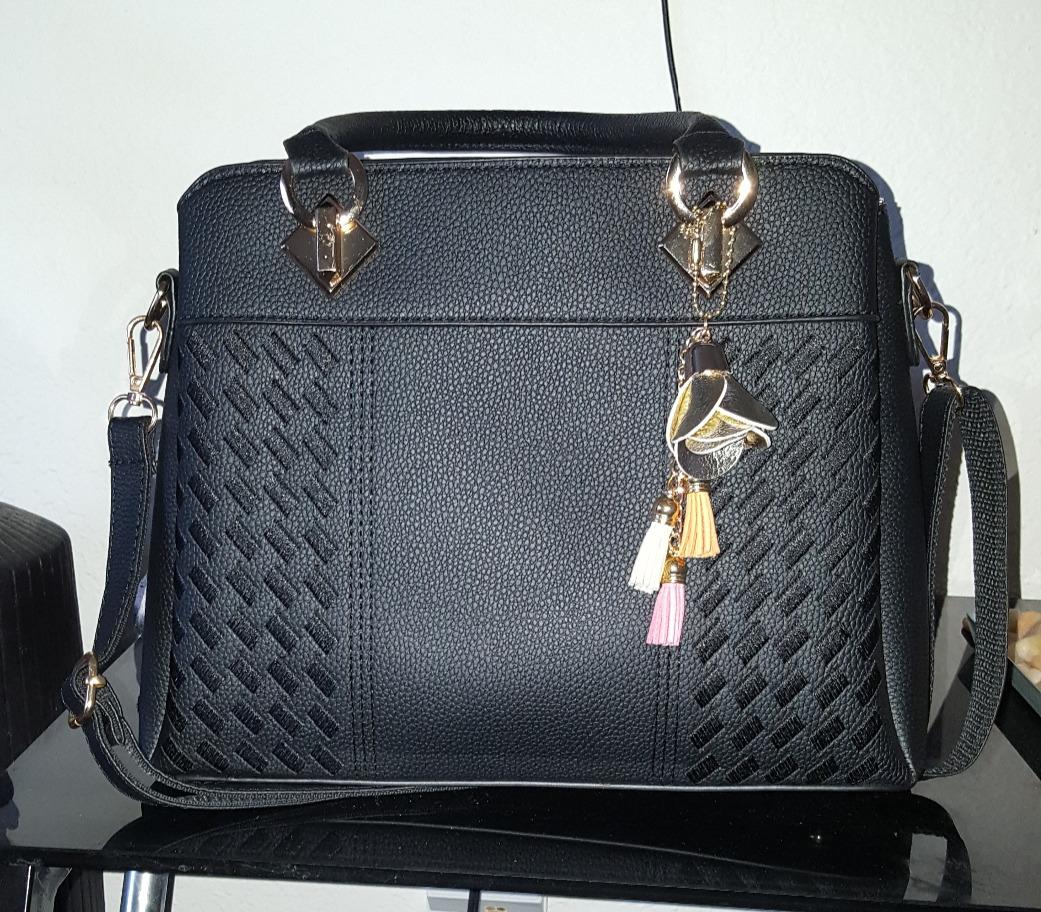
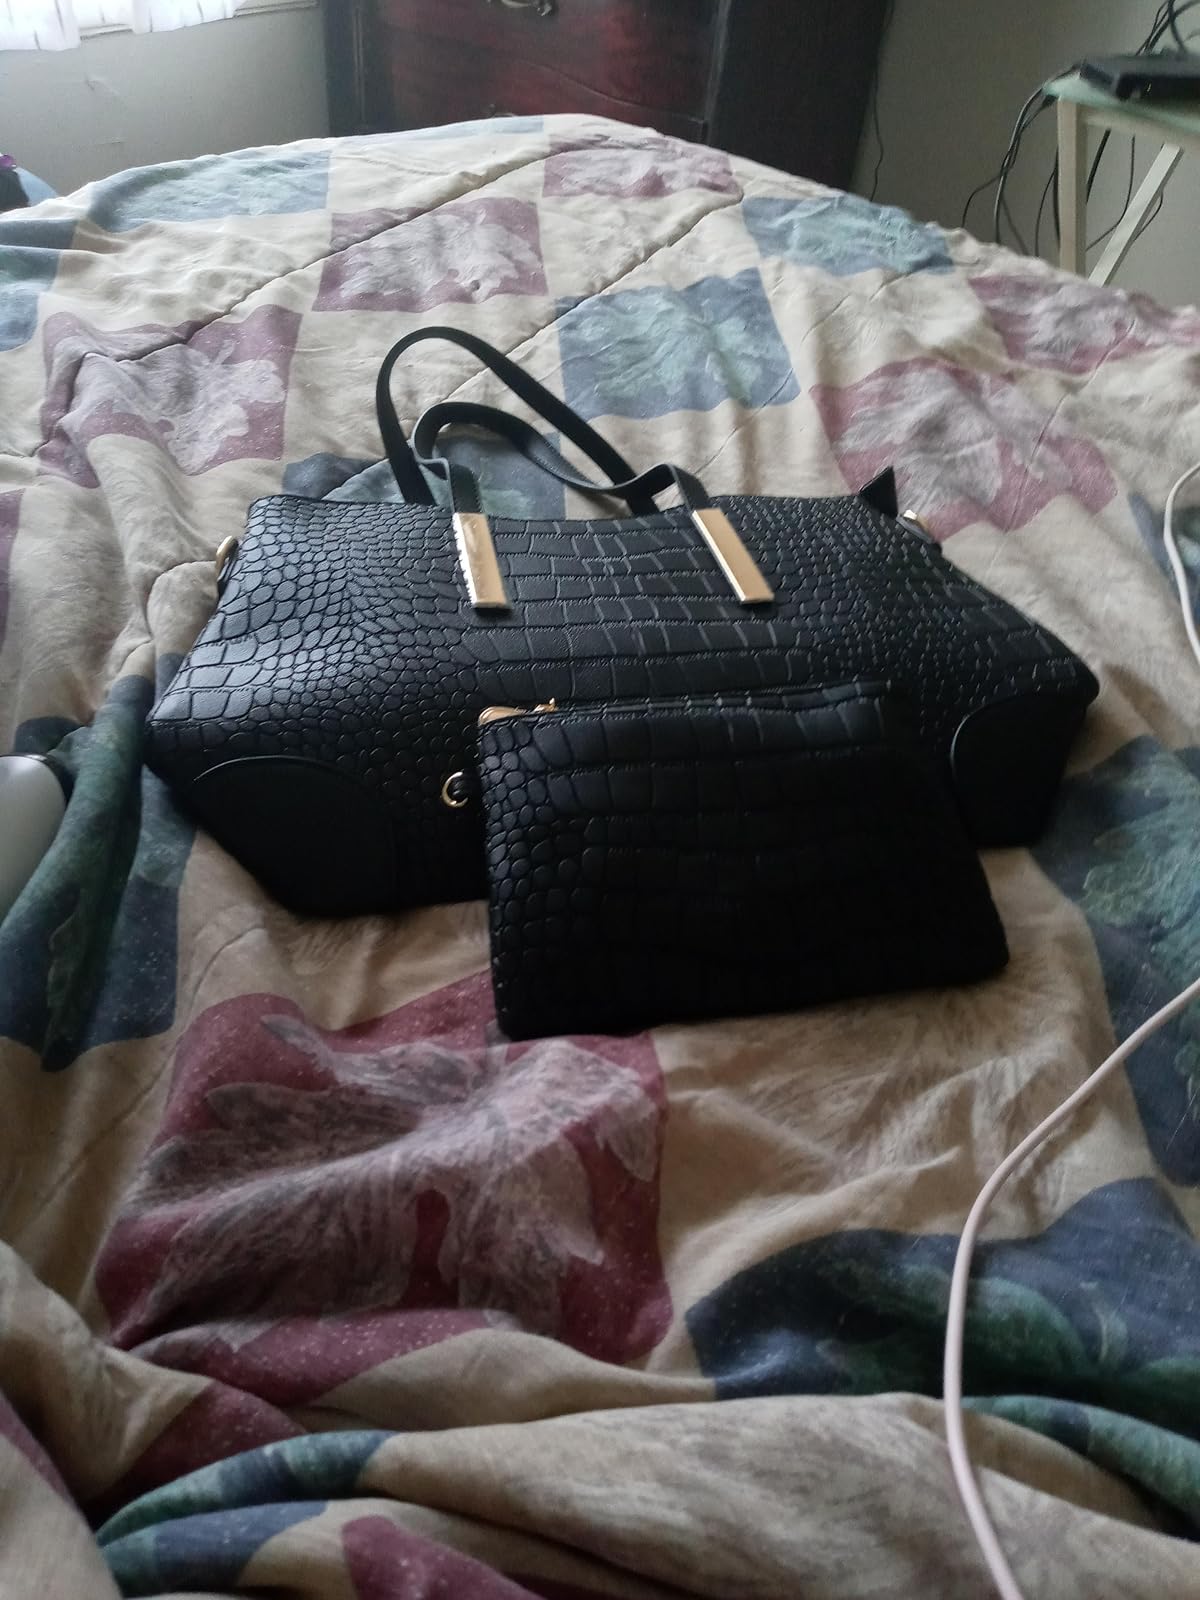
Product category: accessories_handbag
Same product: no